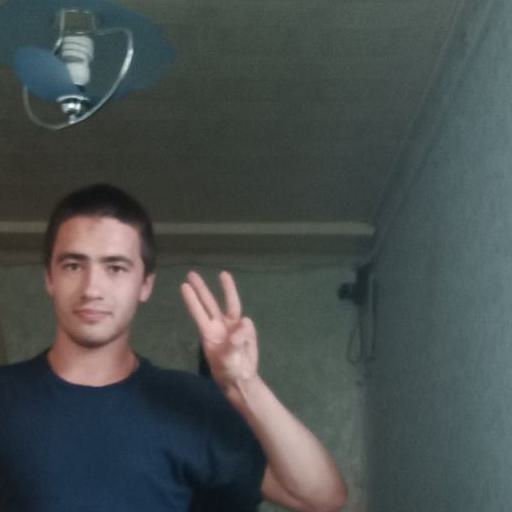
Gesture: three